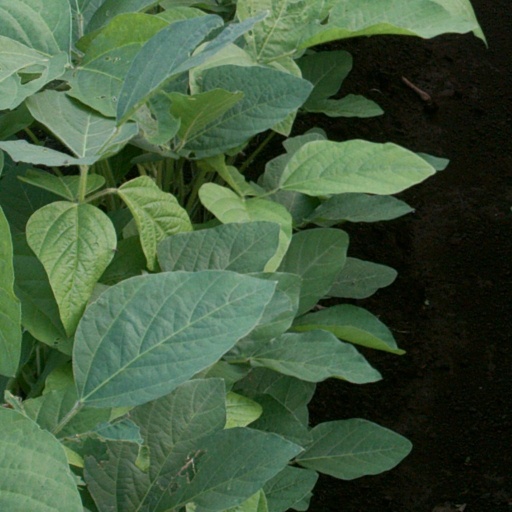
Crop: soybean